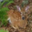
Label: deer